Saint George's Day in England

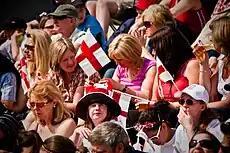
A crowd celebrates Saint George's Day at an event in Trafalgar Square in 2010

The earliest documented mention of St George in England comes from the Venerable Bede (d. 735). His feast day is also mentioned in the Durham Collectar, a 9th-century liturgical work. The will of Alfred the Great is said to refer to the saint, in a reference to the church of Fordington, Dorset. Early (c. 10th century) dedications of churches to St George are noted in England, for example at Fordington, Dorset, at Thetford, Southwark, and Doncaster.